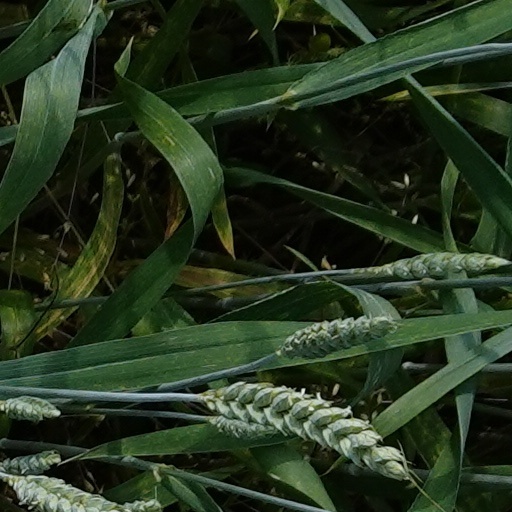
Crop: wheat